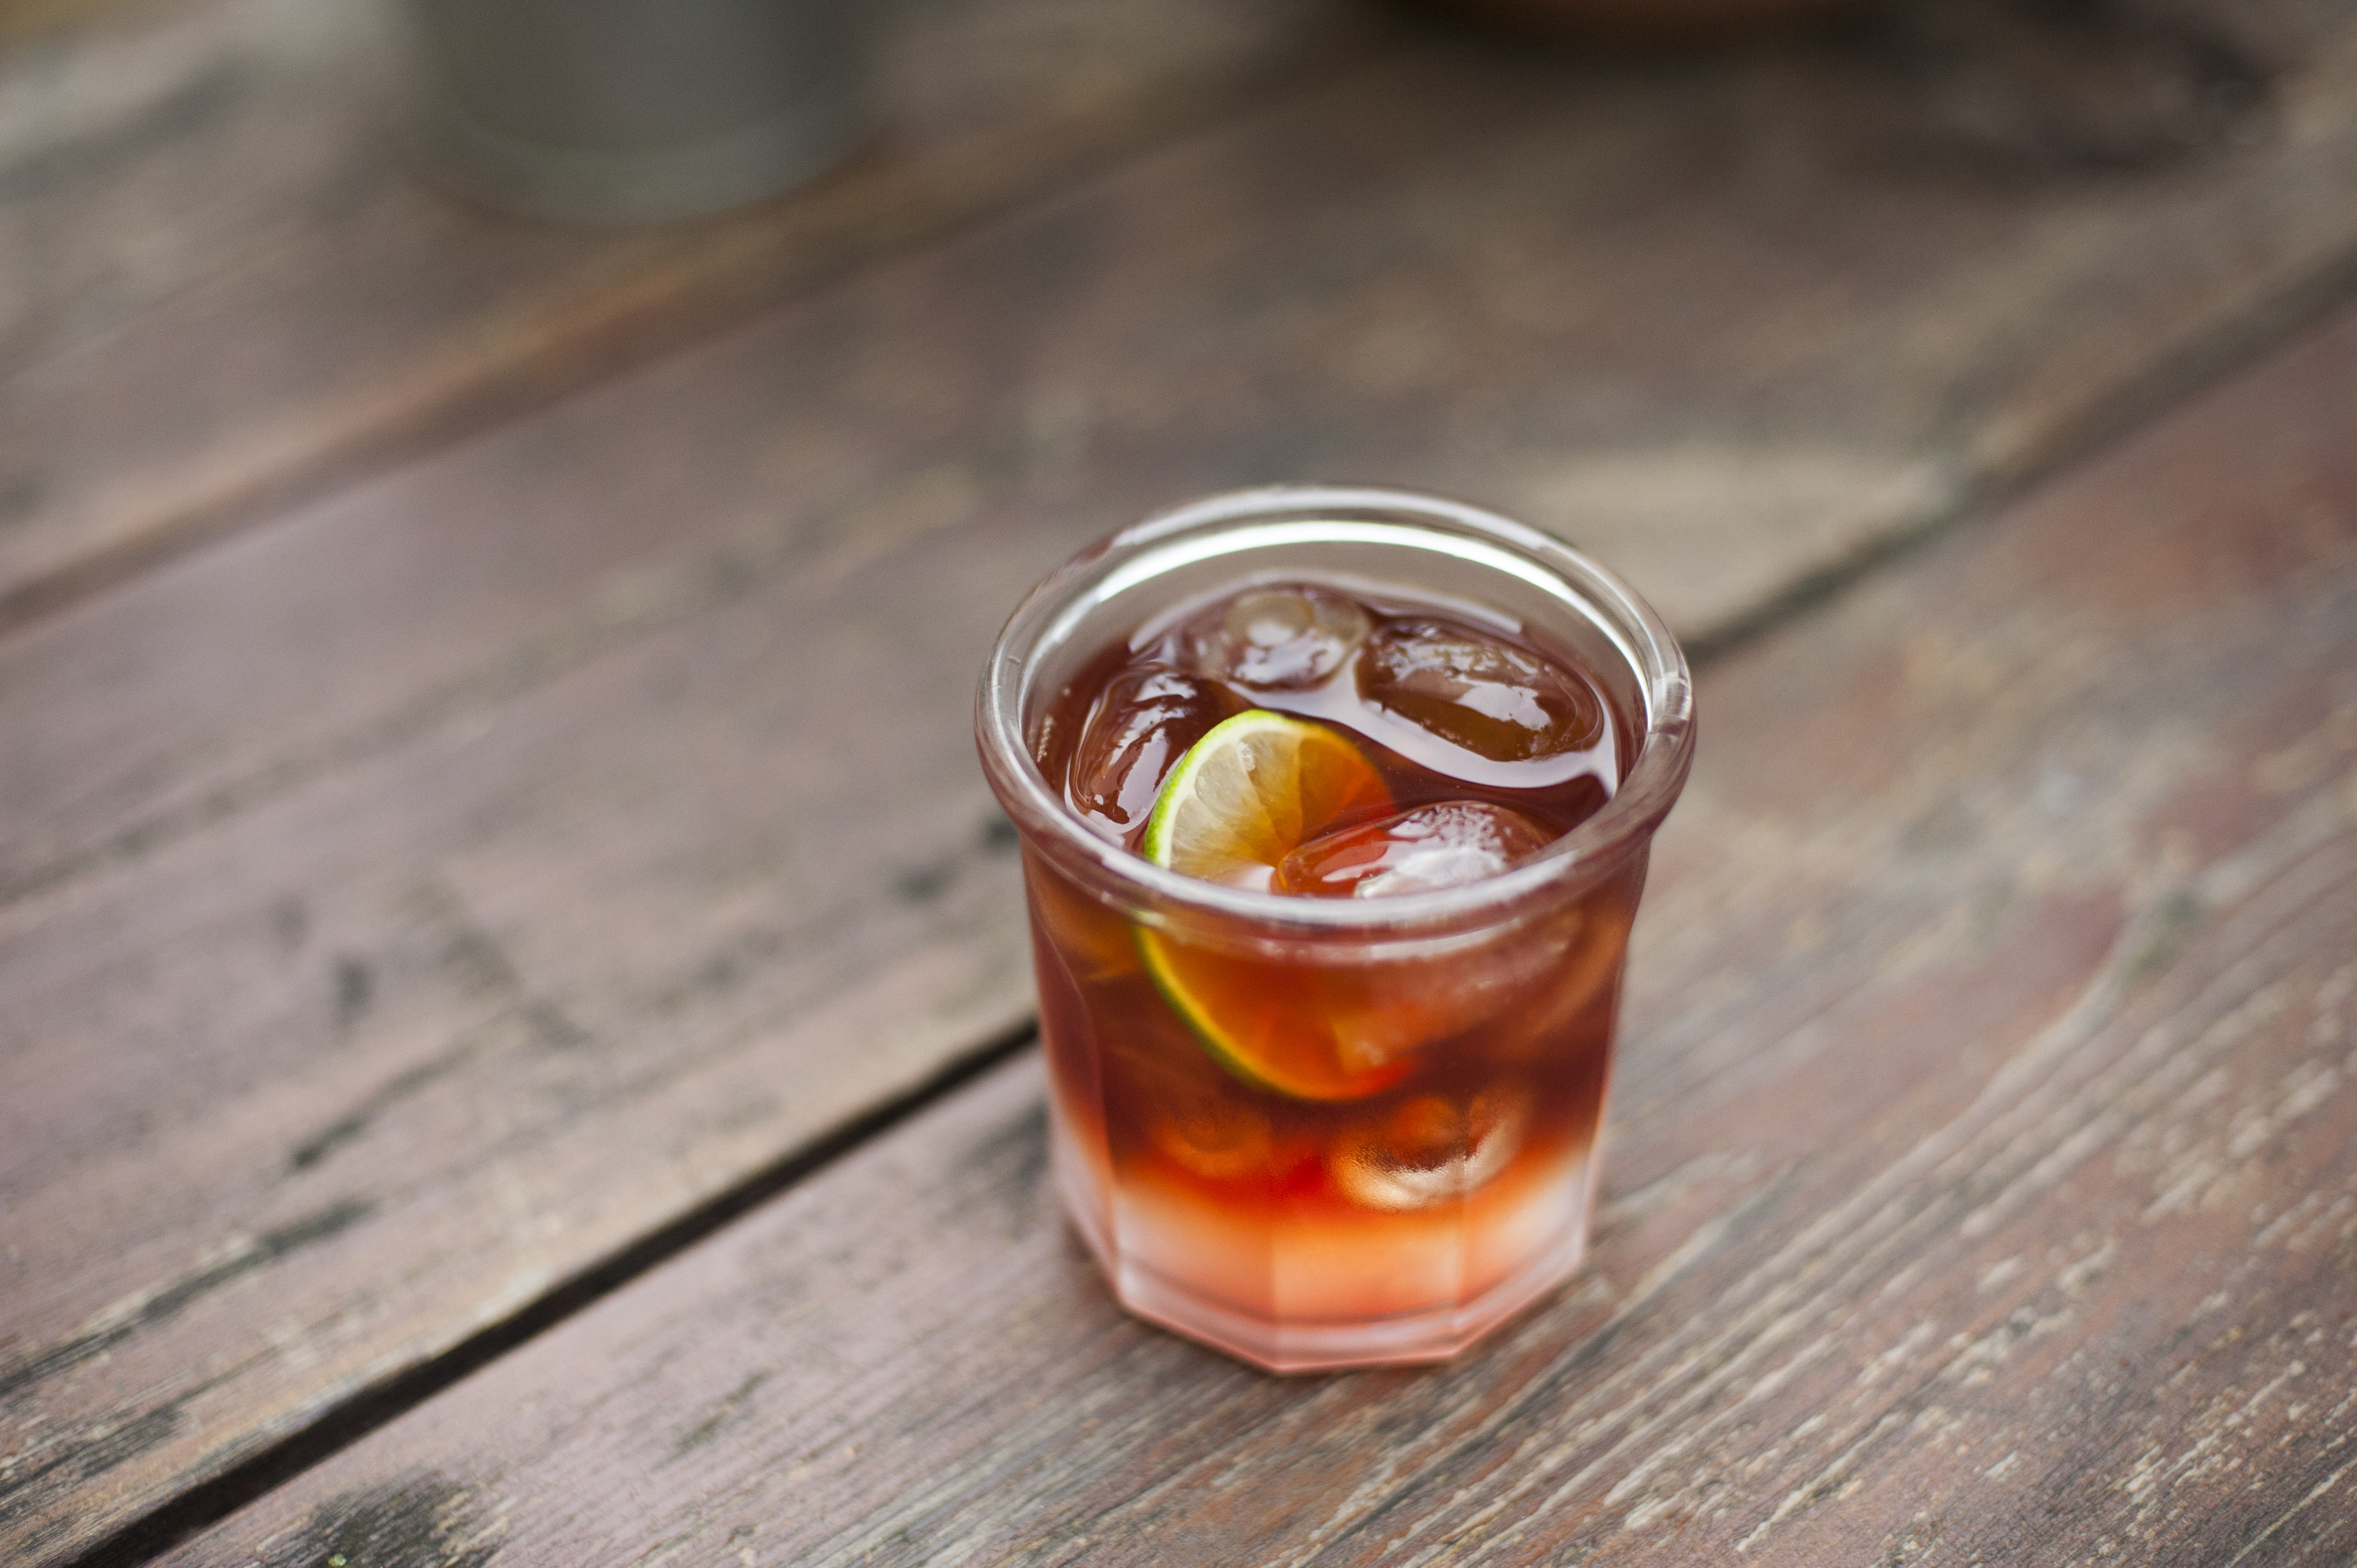
drink, cocktail, party drink, rum, ice cube, Red russian, tableware, tennessee whiskey, drinkware, food, ingredient, fluid, jagermeister, rusty nail, rob roy, alcoholic beverage, cuisine, liquid, bourbon whiskey, highball glass, aperitif, wood, classic cocktail, non alcoholic beverage, distilled beverage, glass, hardwood, Sugar substitute, old fashioned glass, campari, brandy, table, vermouth, Godfather, grog, Fuller's london pride, pint, long island iced tea, wood stain, cuba libre, alcohol, soft drink, barware, maple syrup, dish, black russian, highball, liqueur, carbonated soft drinks, sazerac, amaretto, serveware, varnish, Preserved food, americano, old fashioned, pint glass, drinking straw, beer cocktail, Vanilla extract, whisky